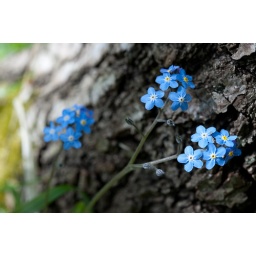
Forget-me-not growing at the base of a tree in Brock Wood, a Scottish Wildlife Trust reserve.